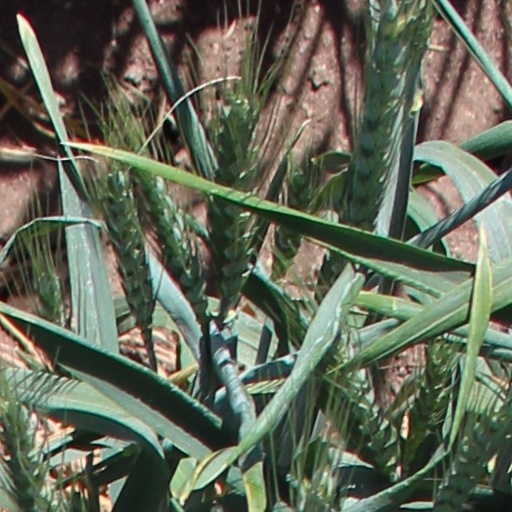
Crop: wheat